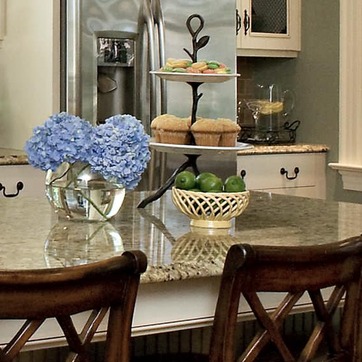
Material: food